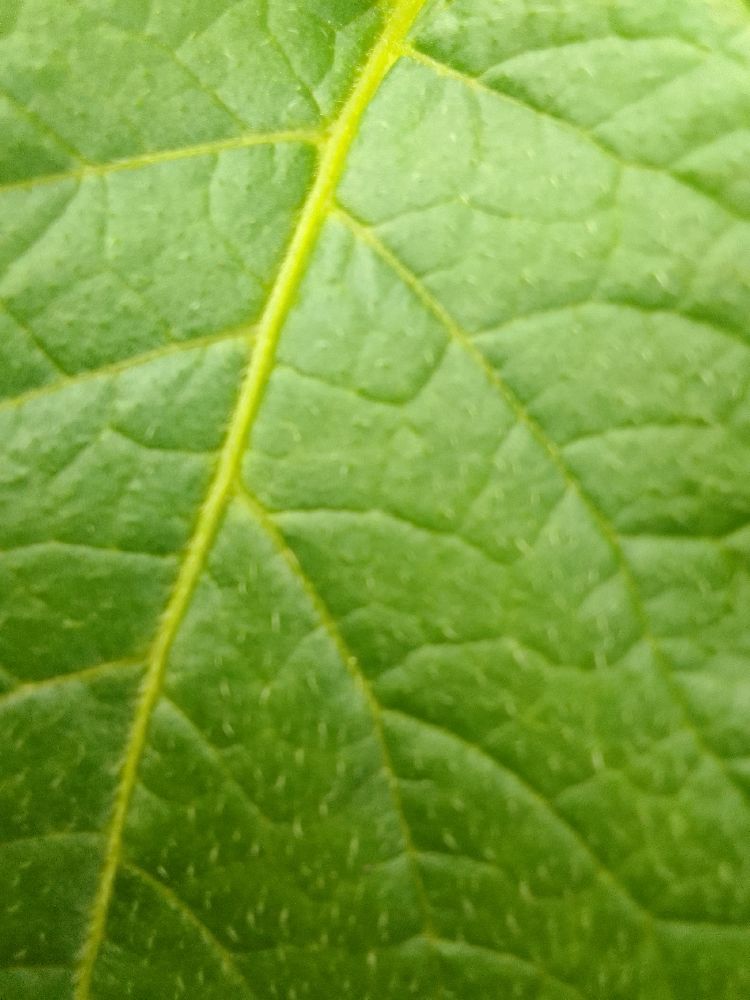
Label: Healthy